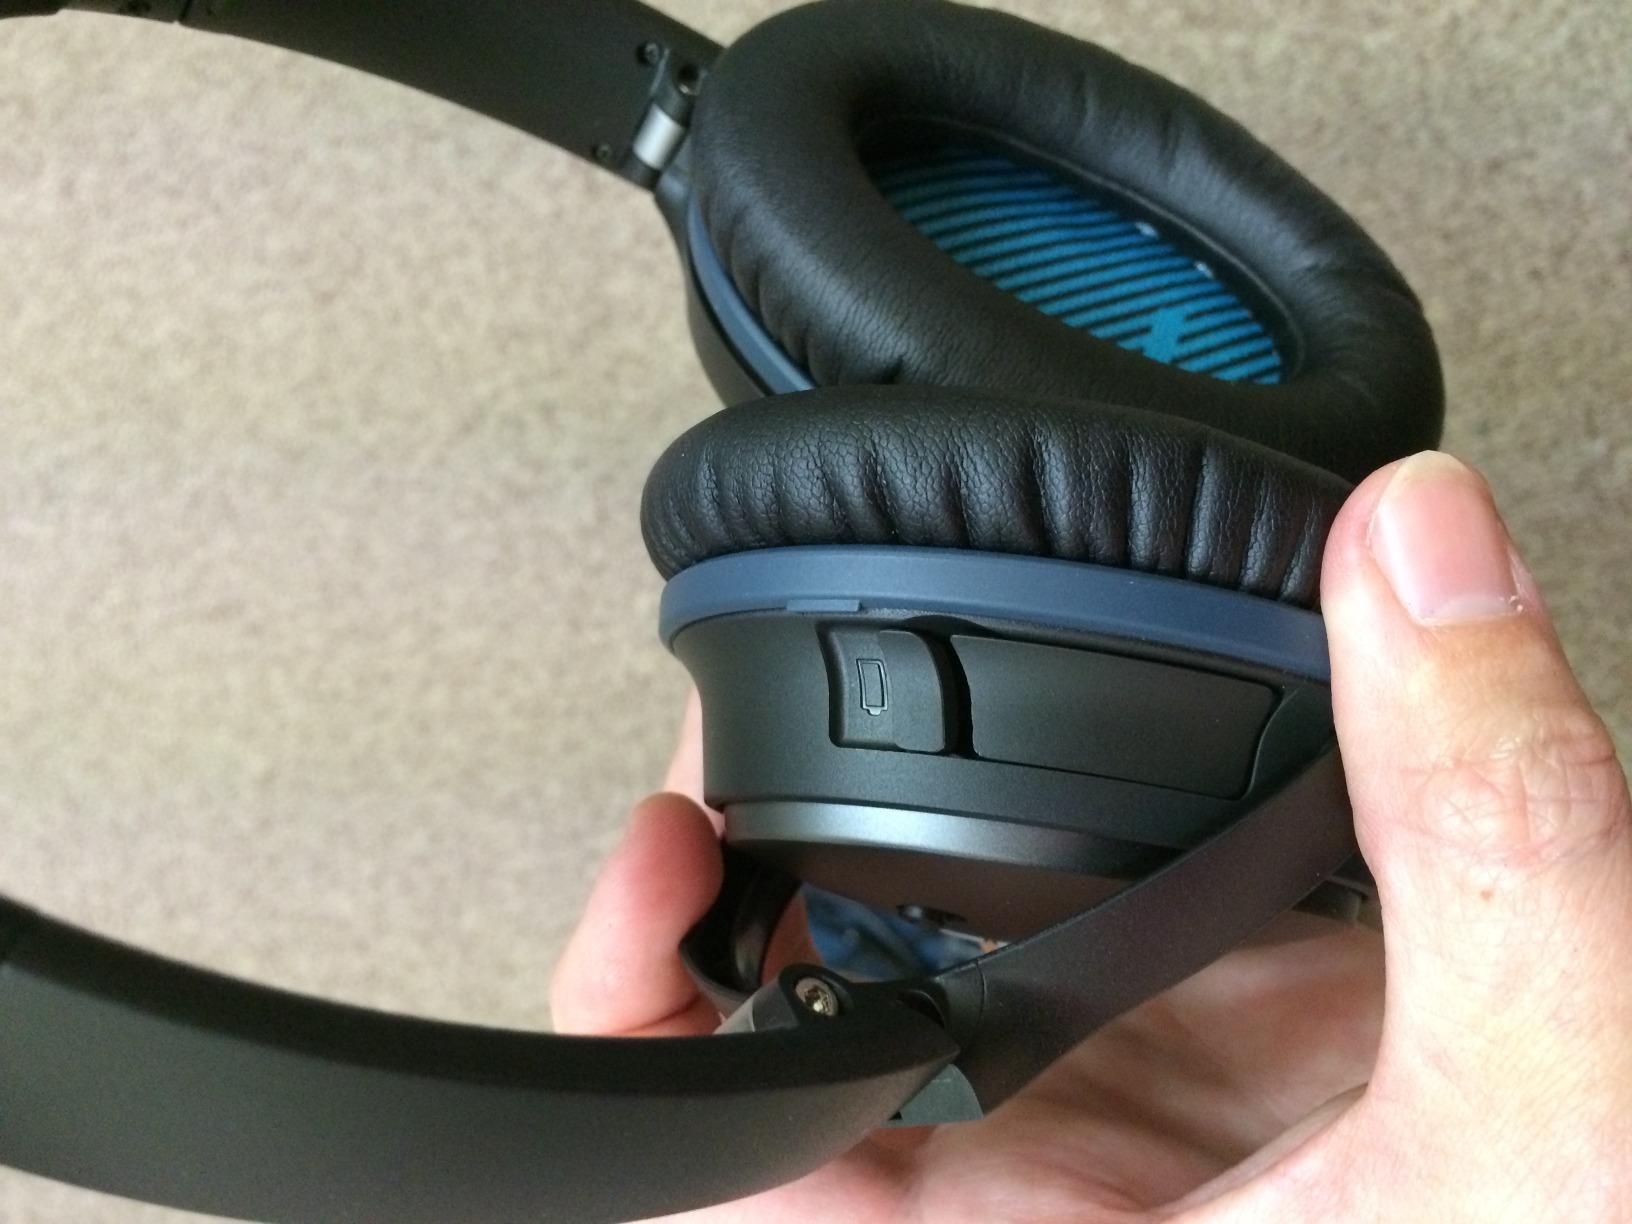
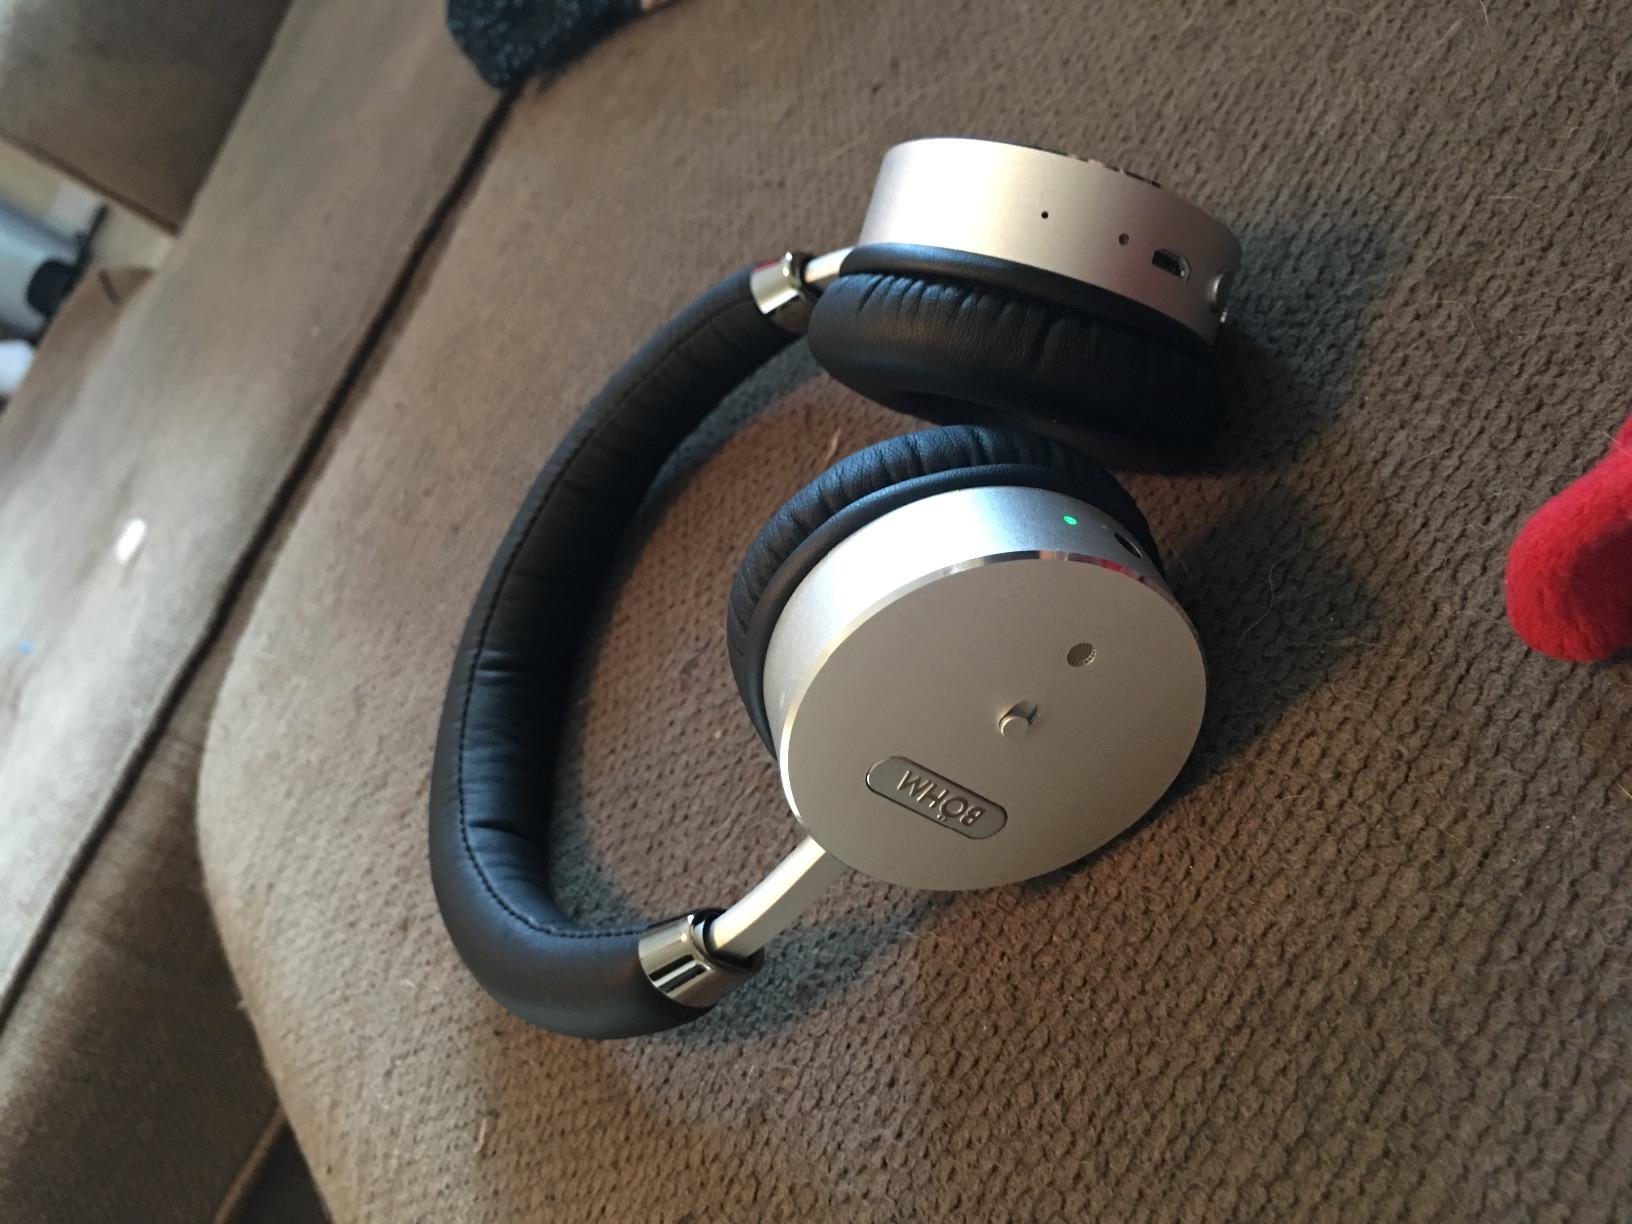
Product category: headphones
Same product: no